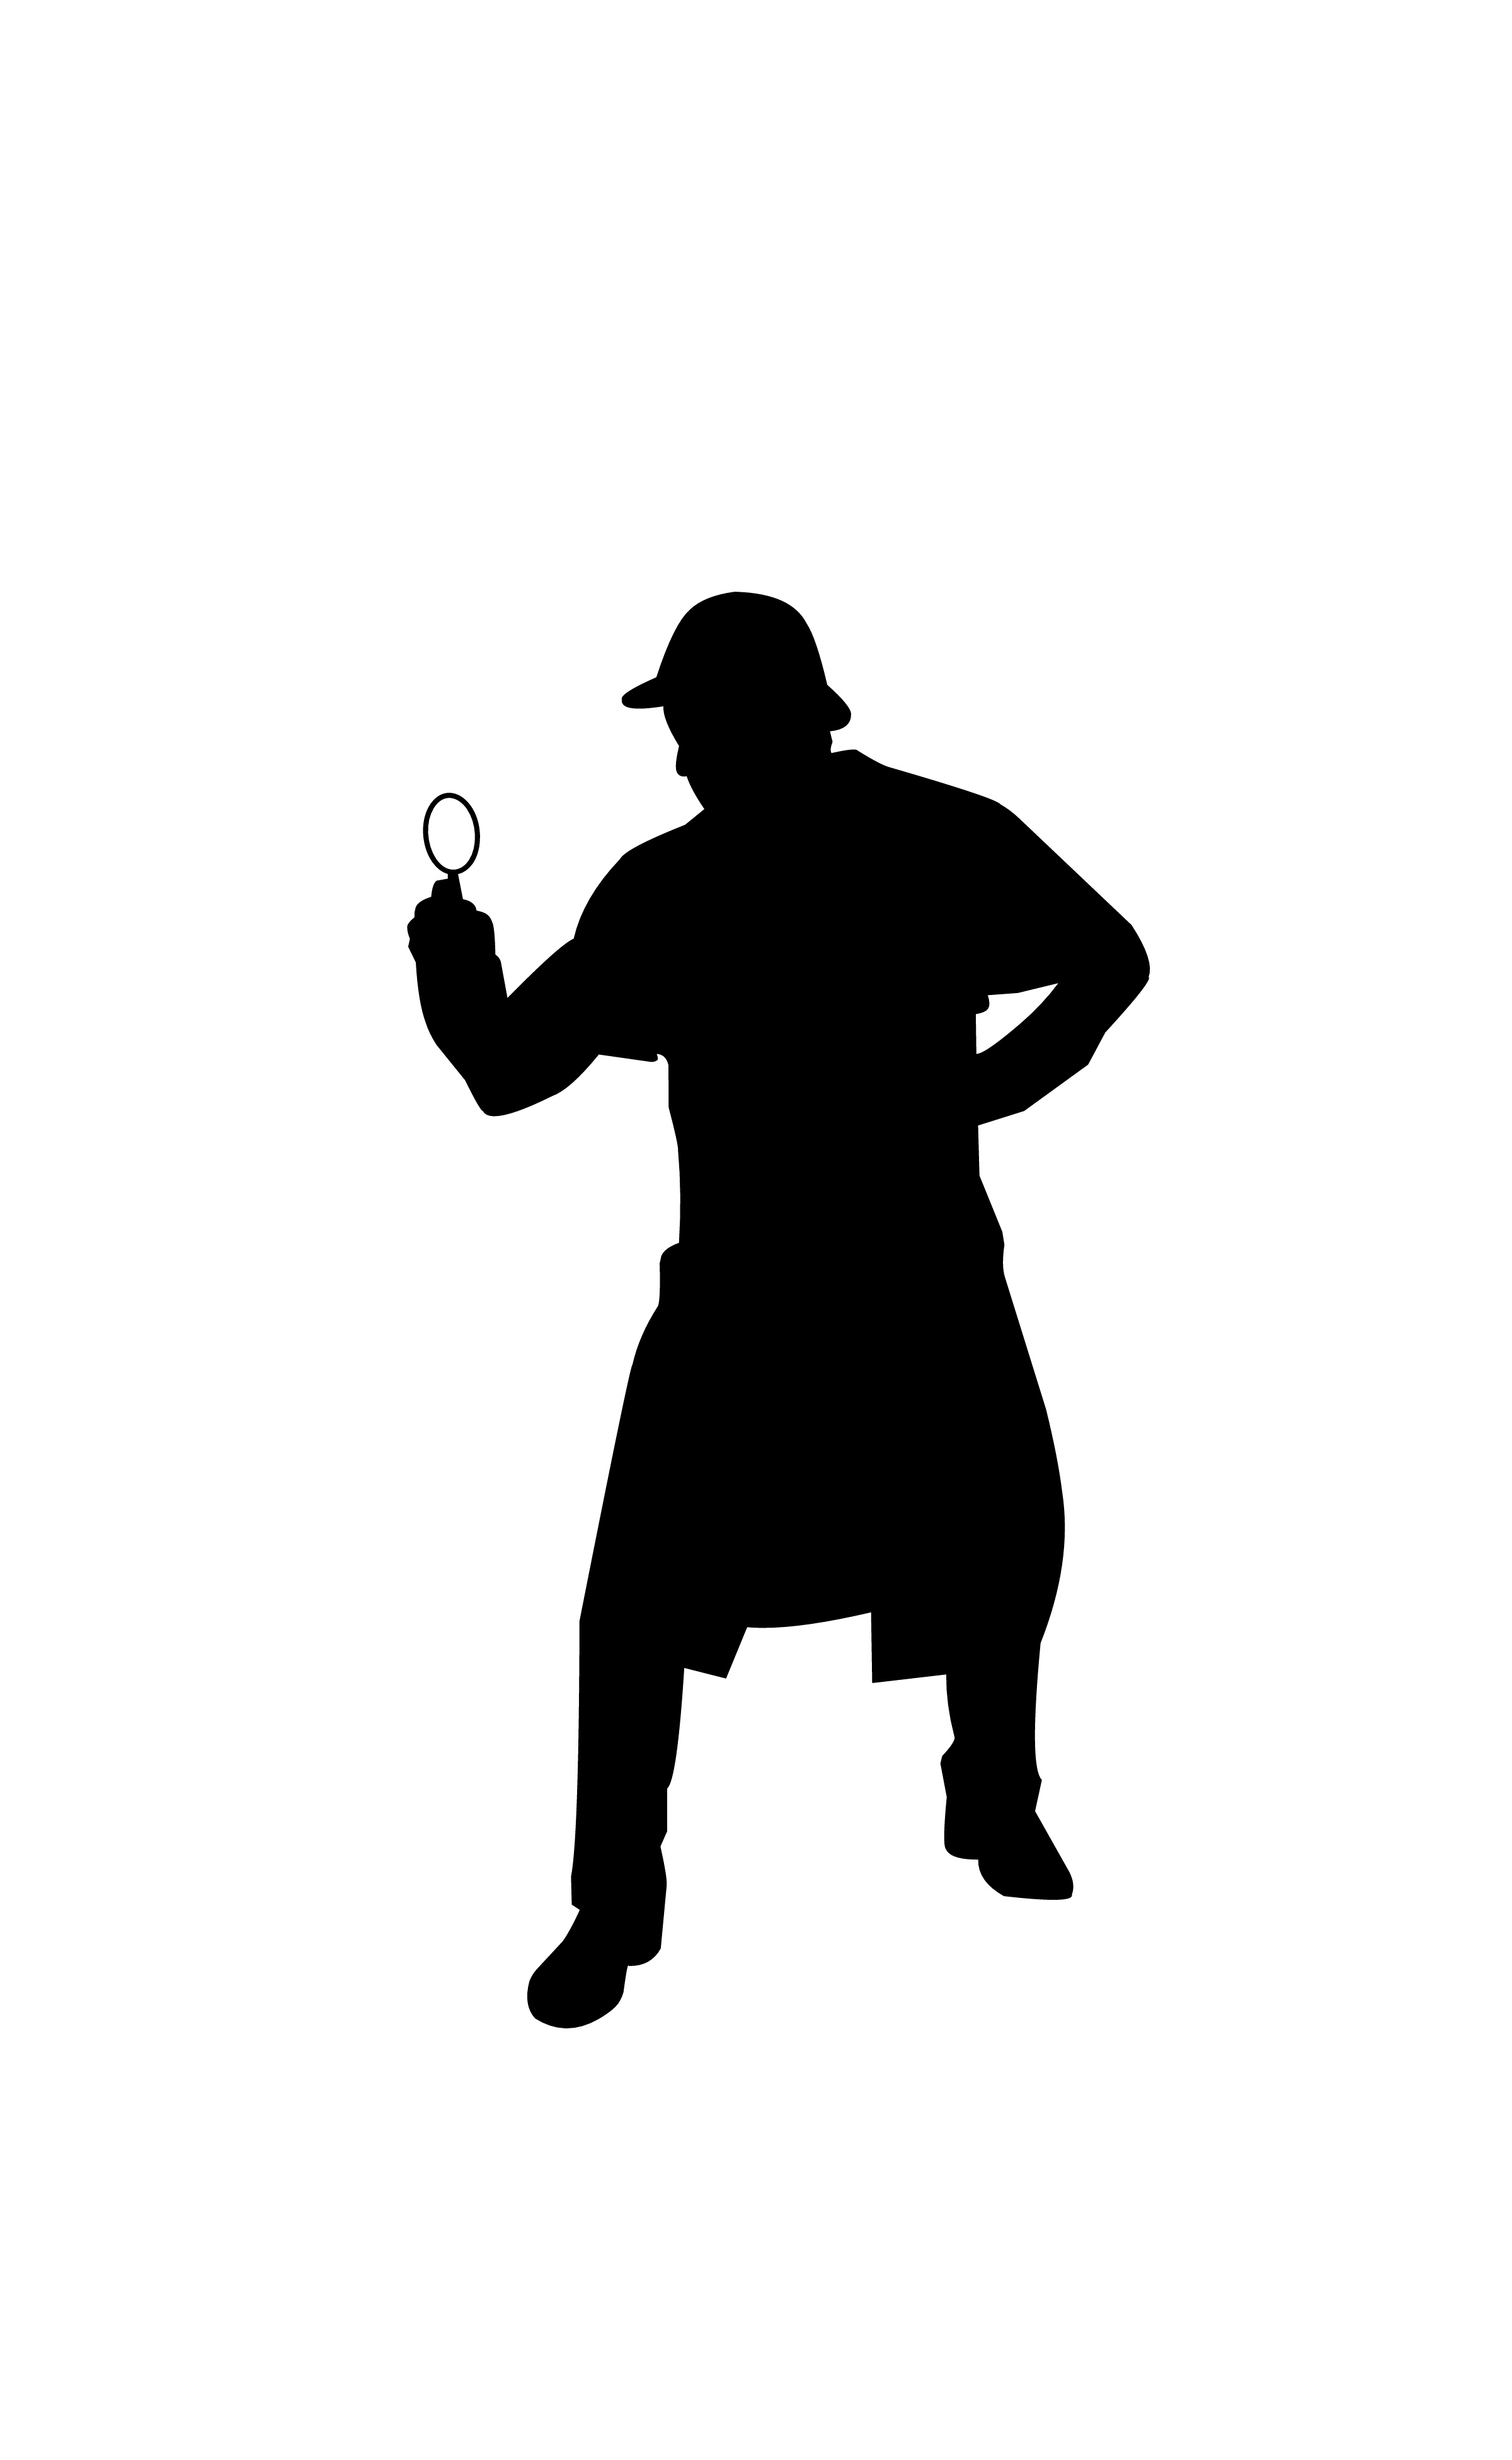
sherlock holmes, sherlock, bloodhound, crime, criminal, detect, detection, detective, glass, holmes, inquiry, inspect, inspector, investigating, investigation, justice, lens, magnifier, magnifying, mystery, police, search, secret, service, silhouette, black, black and white, standing, fictional character, joint, human behavior, font, graphics, illustration